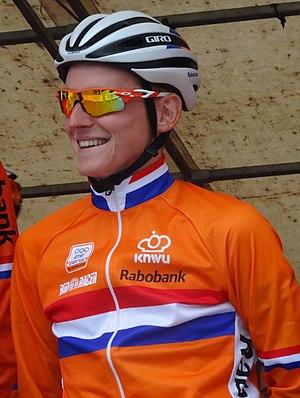
Reportage photographique réalisé le dimanche 14 septembre à l'occasion du départ et de l'arrivée du Grand Prix Jef Scherens 2014 à Louvain, Belgique.
Sam Oomen est un coureur cycliste néerlandais, membre de l'équipe Sunweb.